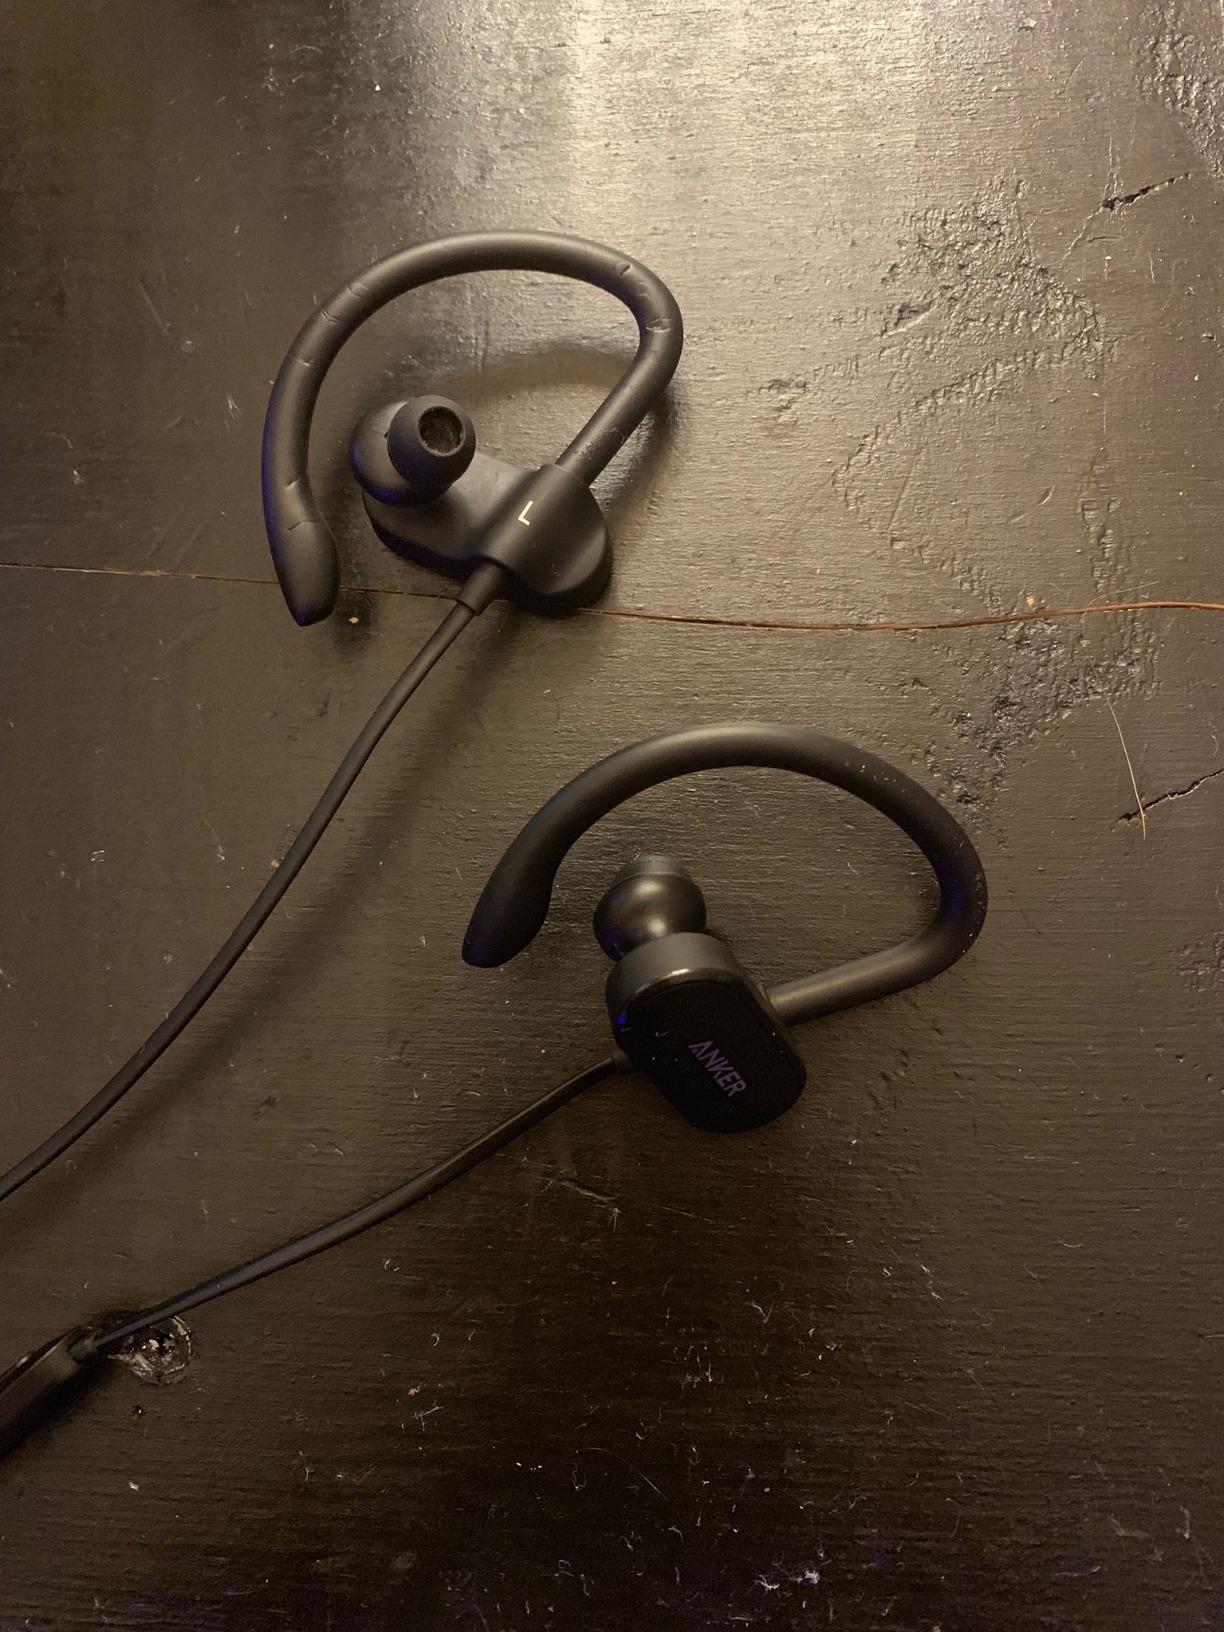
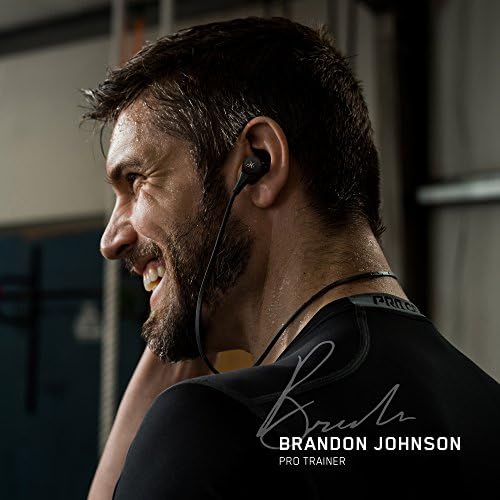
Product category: headphones
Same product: no